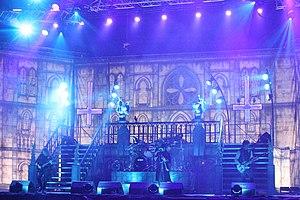
King Diamond, Hellfest 2016.